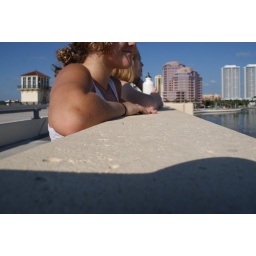
boy in the striped pajamas